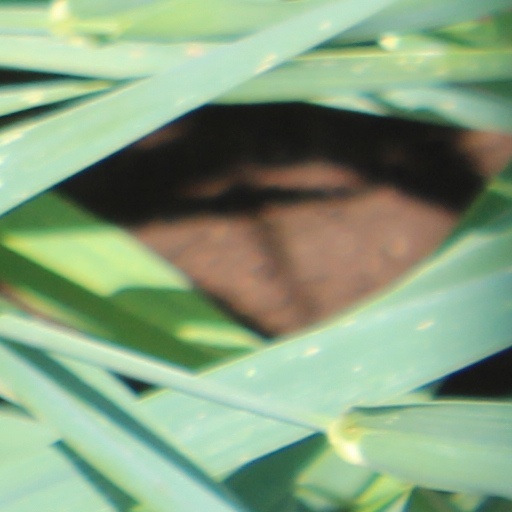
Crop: wheat